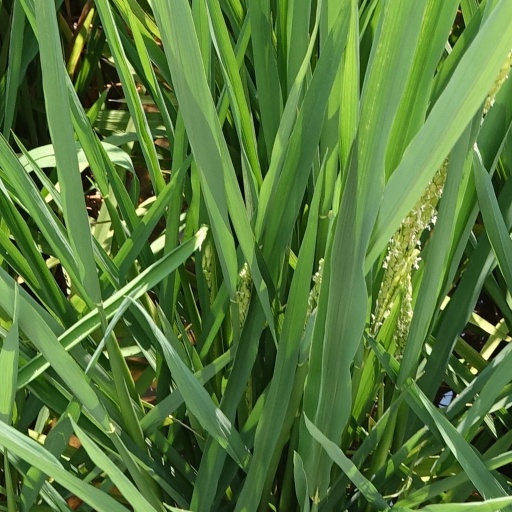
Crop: rice